Wu-Tang Clan videography

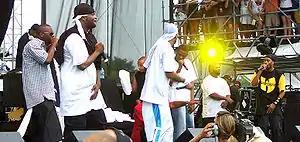
Members of the Wu-Tang Clan and their affiliates performing at the Virgin Festival in Baltimore

The Wu-Tang Clan is a New York City–based hip-hop musical group, consisting of nine American rappers: RZA, GZA, Raekwon, U-God, Ghostface Killah, Inspectah Deck, Method Man, Masta Killa, and the late Ol' Dirty Bastard.